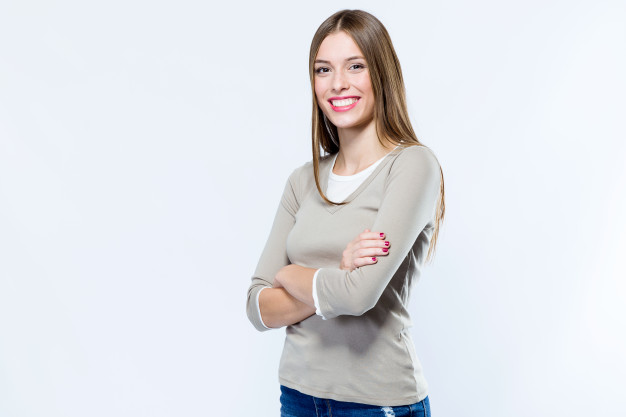
Gender: women